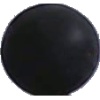
Label: blue_grape